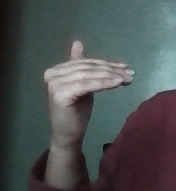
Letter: khaa